Industrial Workers of the World

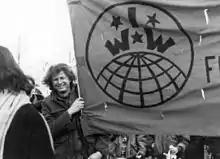
IWW in Washington D.C.

In May 2007, the NYC warehouse workers came together with the Starbucks Workers Union to form The Food and Allied Workers Union IU 460/640. In the summer of 2007, the IWW organized workers at two new warehouses: Flaum Appetizing, a Kosher food distributor, and Wild Edibles, a seafood company. Over the course of 2007–08, workers at both shops were illegally terminated for their union activity. In 2008, the workers at Wild Edibles actively fought to get their jobs back and to secure overtime pay owed to them by the boss. In a workplace justice campaign called Focus on the Food Chain, carried out jointly with Brandworkers International, the IWW workers won settlements against employers including Pur Pac, Flaum Appetizing and Wild Edibles.